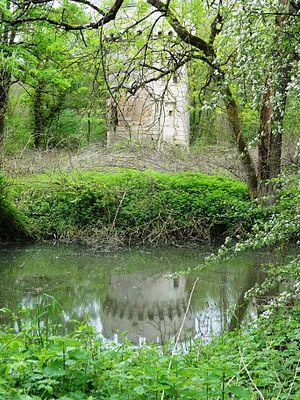
La tour de Vaurseine est une tour située à Ployart-et-Vaurseine, en France.